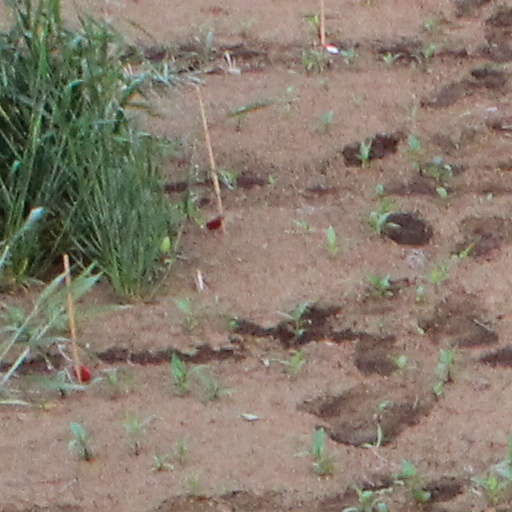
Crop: wheat